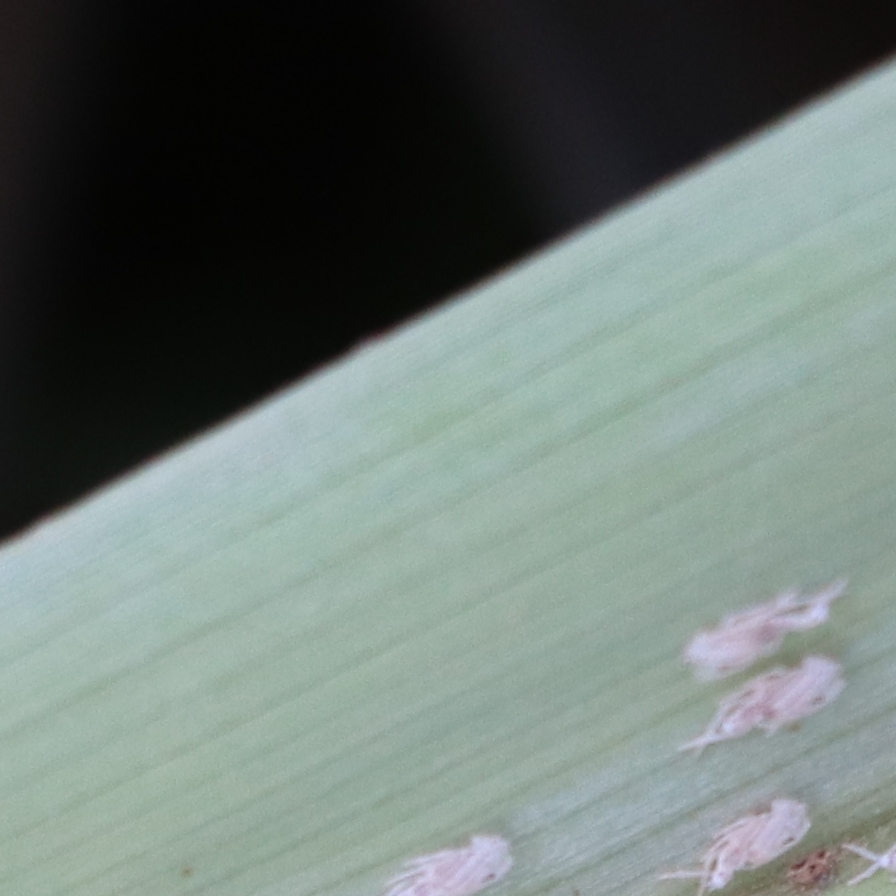
Label: Bug